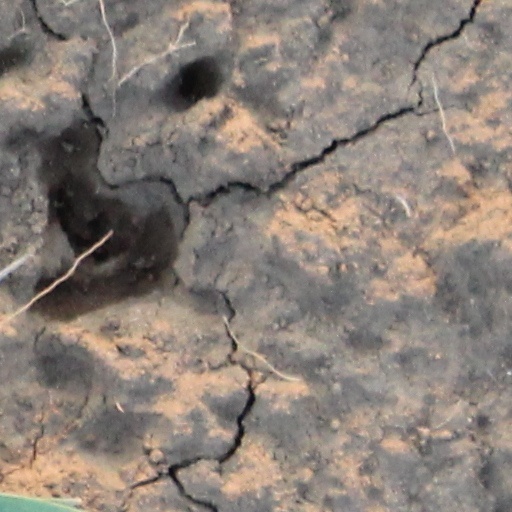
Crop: wheat